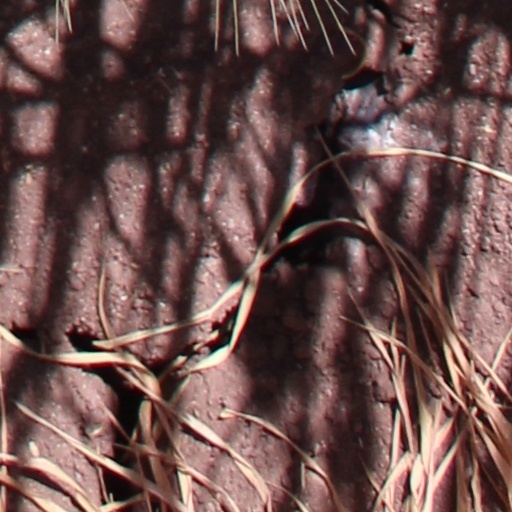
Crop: wheat